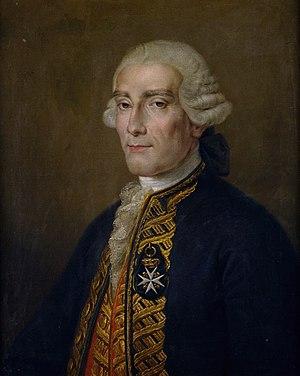
Le mouvement des Lumières qui prit pied en Espagne adhérait aux mêmes principes que ses équivalents dans le reste de l’Europe. Pour les ilustrados espagnols, la raison était l’outil essentiel permettant d’atteindre à la vérité et au regard de laquelle devaient être soumises à critique toutes les « vérités » héritées de la « tradition », en particulier celles qui s’appuyaient sur les préjugés, sur l’ignorance et sur la superstition, ou encore sur les dogmes religieux. Les seuls instruments auxquels l’on pouvait avoir recours étaient ceux procurés par la philosophie et la science. En mettant en application la connaissance ainsi acquise et en l’étendant à la société tout entière, l’homme sera en mesure de se perfectionner lui-même, de progresser, d’améliorer ses conditions de vie, de se libérer de l’ignorance et de la superstition, et de parvenir ainsi au bonheur, sans attendre de l’obtenir dans l’« autre vie ».
Le Séminaire des nobles de Madrid est un ancien établissement d’enseignement fondé en 1725 à l’instigation du roi Philippe V et spécifiquement destiné à la noblesse.
Jorge Juan y Santacilia, autrefois souvent francisé en Georges Juan, était un officier de marine, ingénieur naval, scientifique, espion industriel et diplomate espagnol, l’une des grandes figures des Lumières d’Espagne.
Au cours du XVIIIᵉ siècle, l'Académie des sciences organisa plusieurs expéditions scientifiques, outre-mers, afin de pouvoir répondre à un certain nombre de questions scientifiques, notamment sur la forme exacte de la Terre.